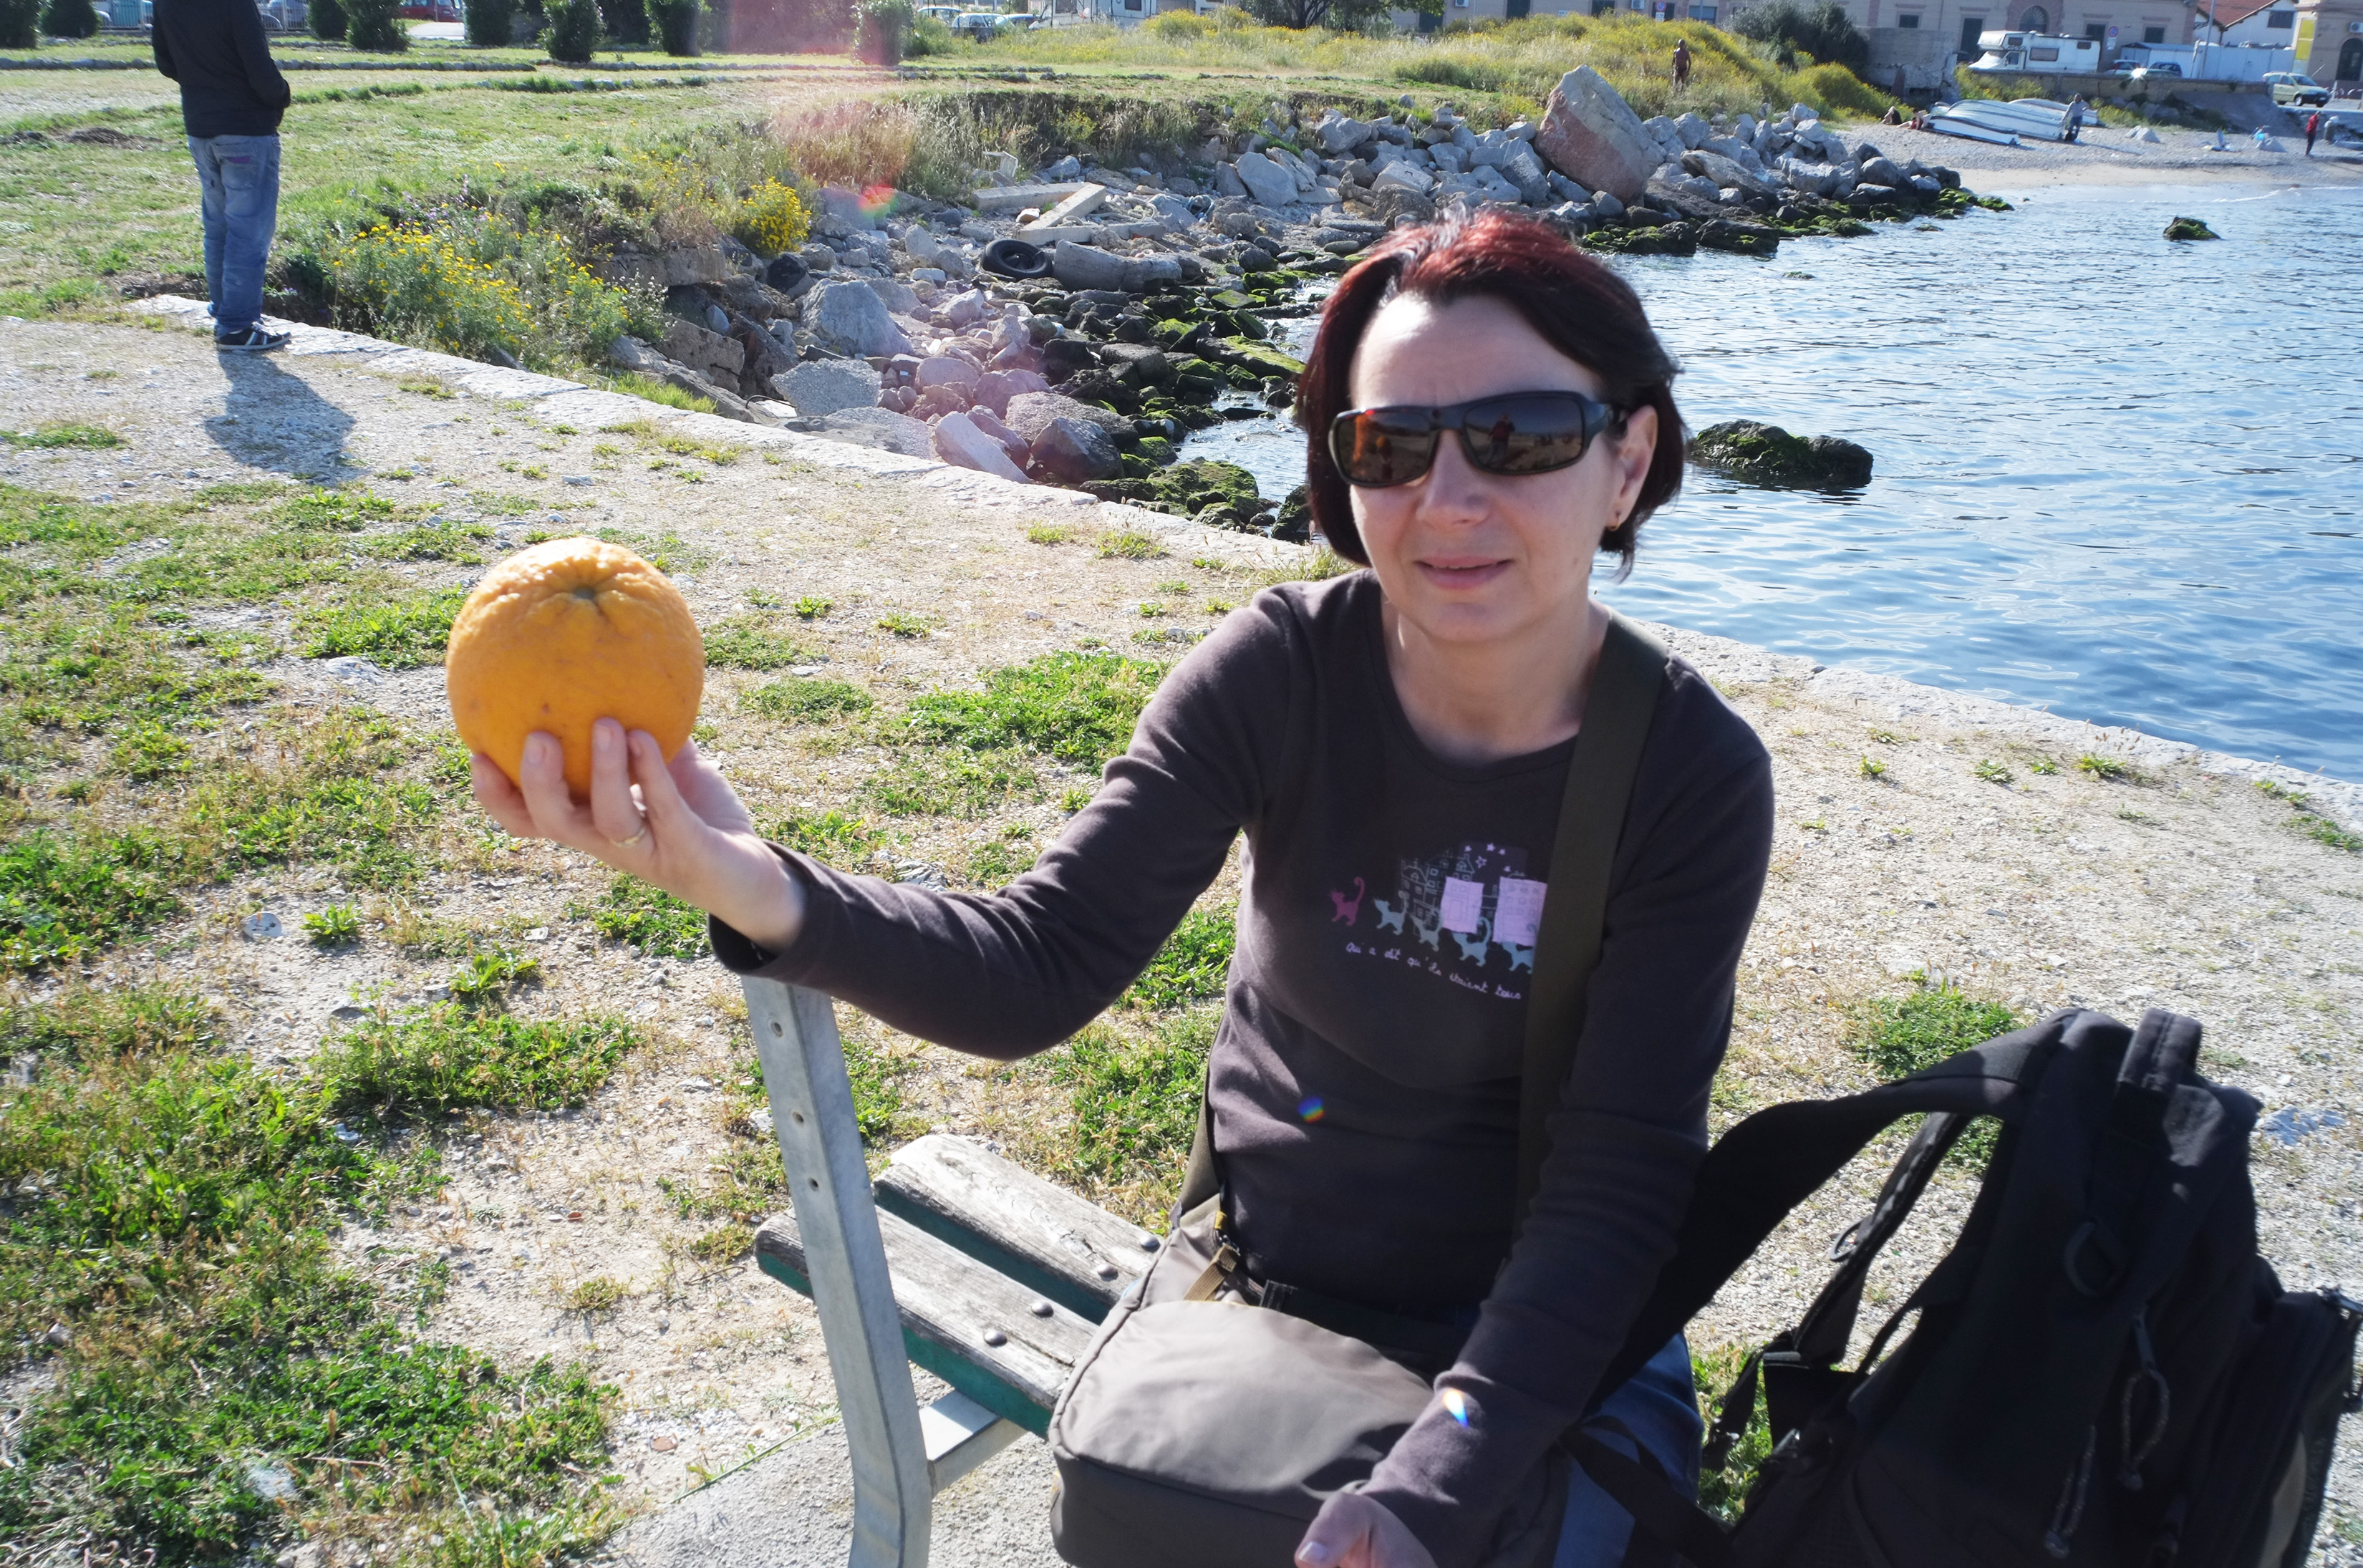
walking, spring, italy, fuji, sicily, palermo, fujix, fujixe1, e1